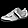
Label: Sneaker